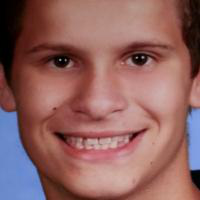
Age group: age 11-20